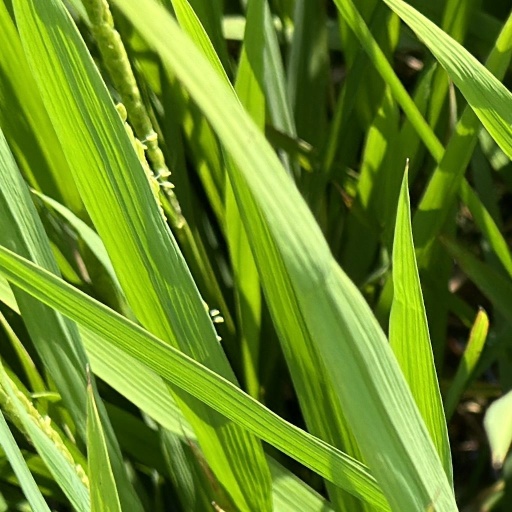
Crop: rice